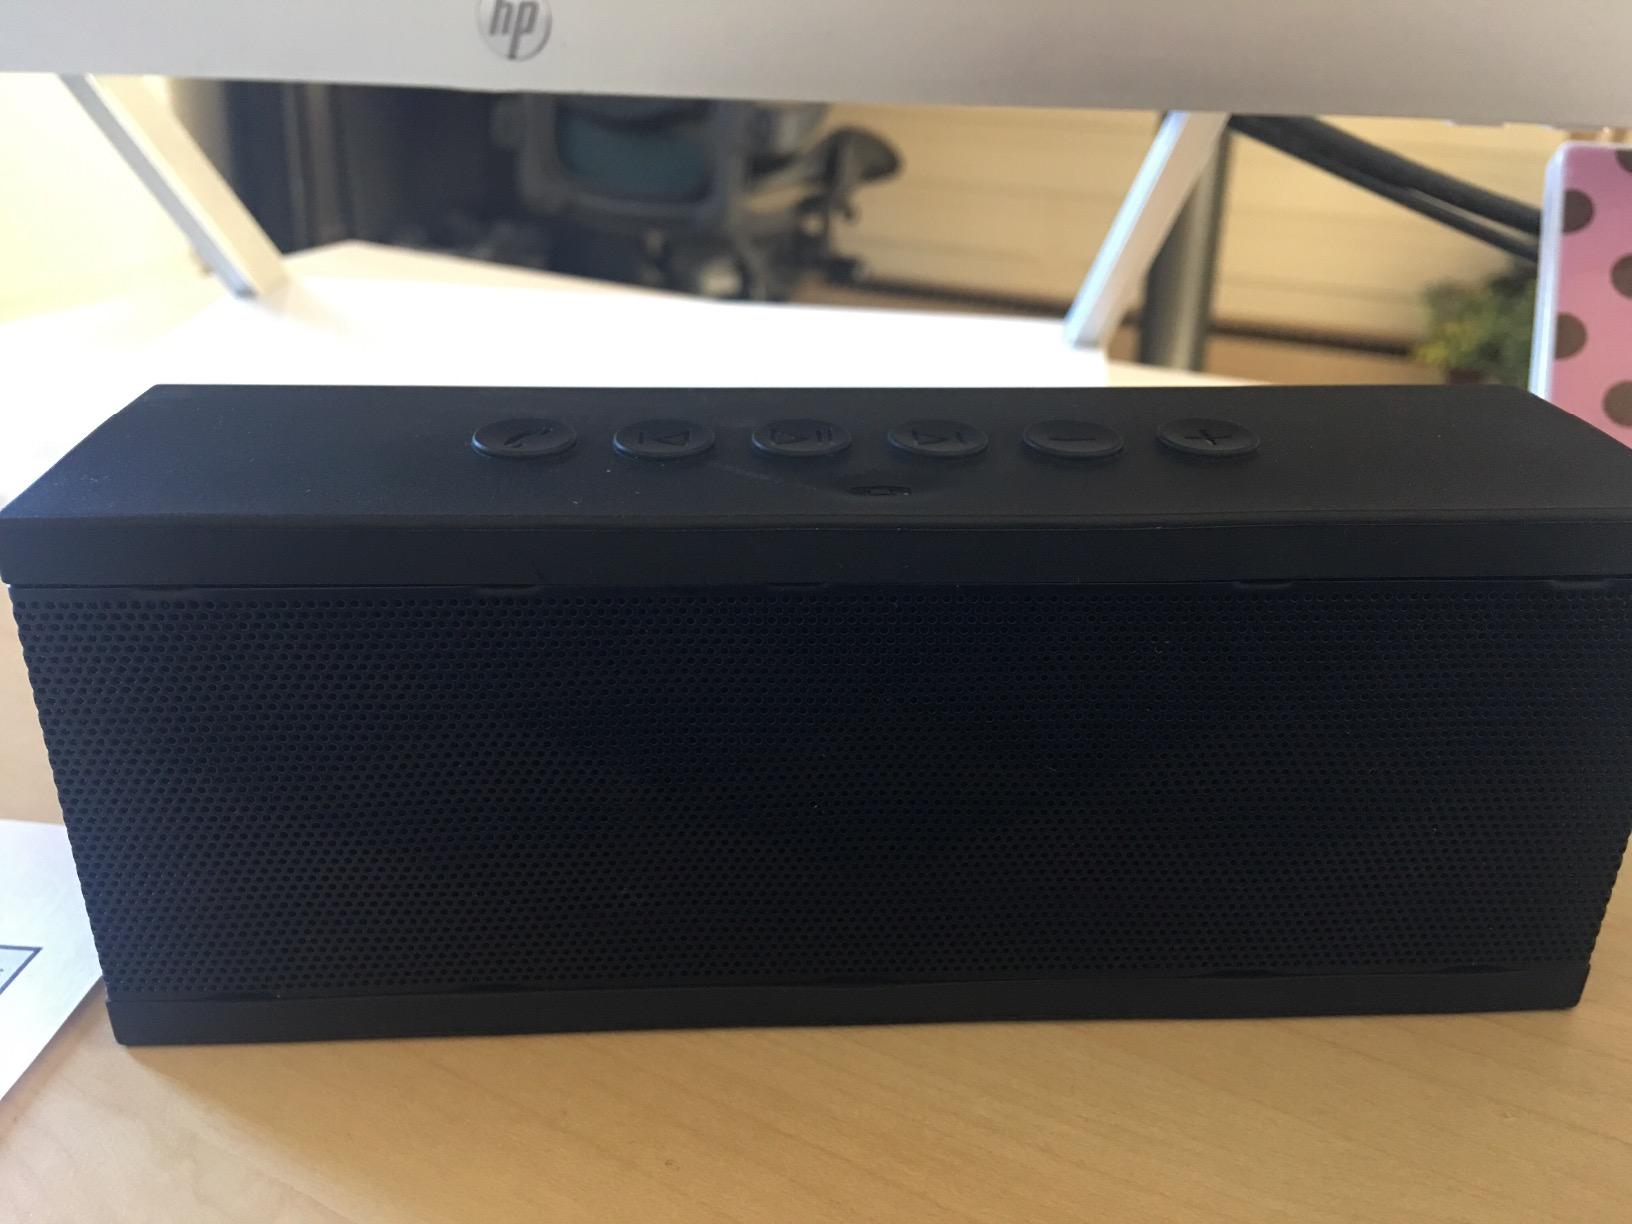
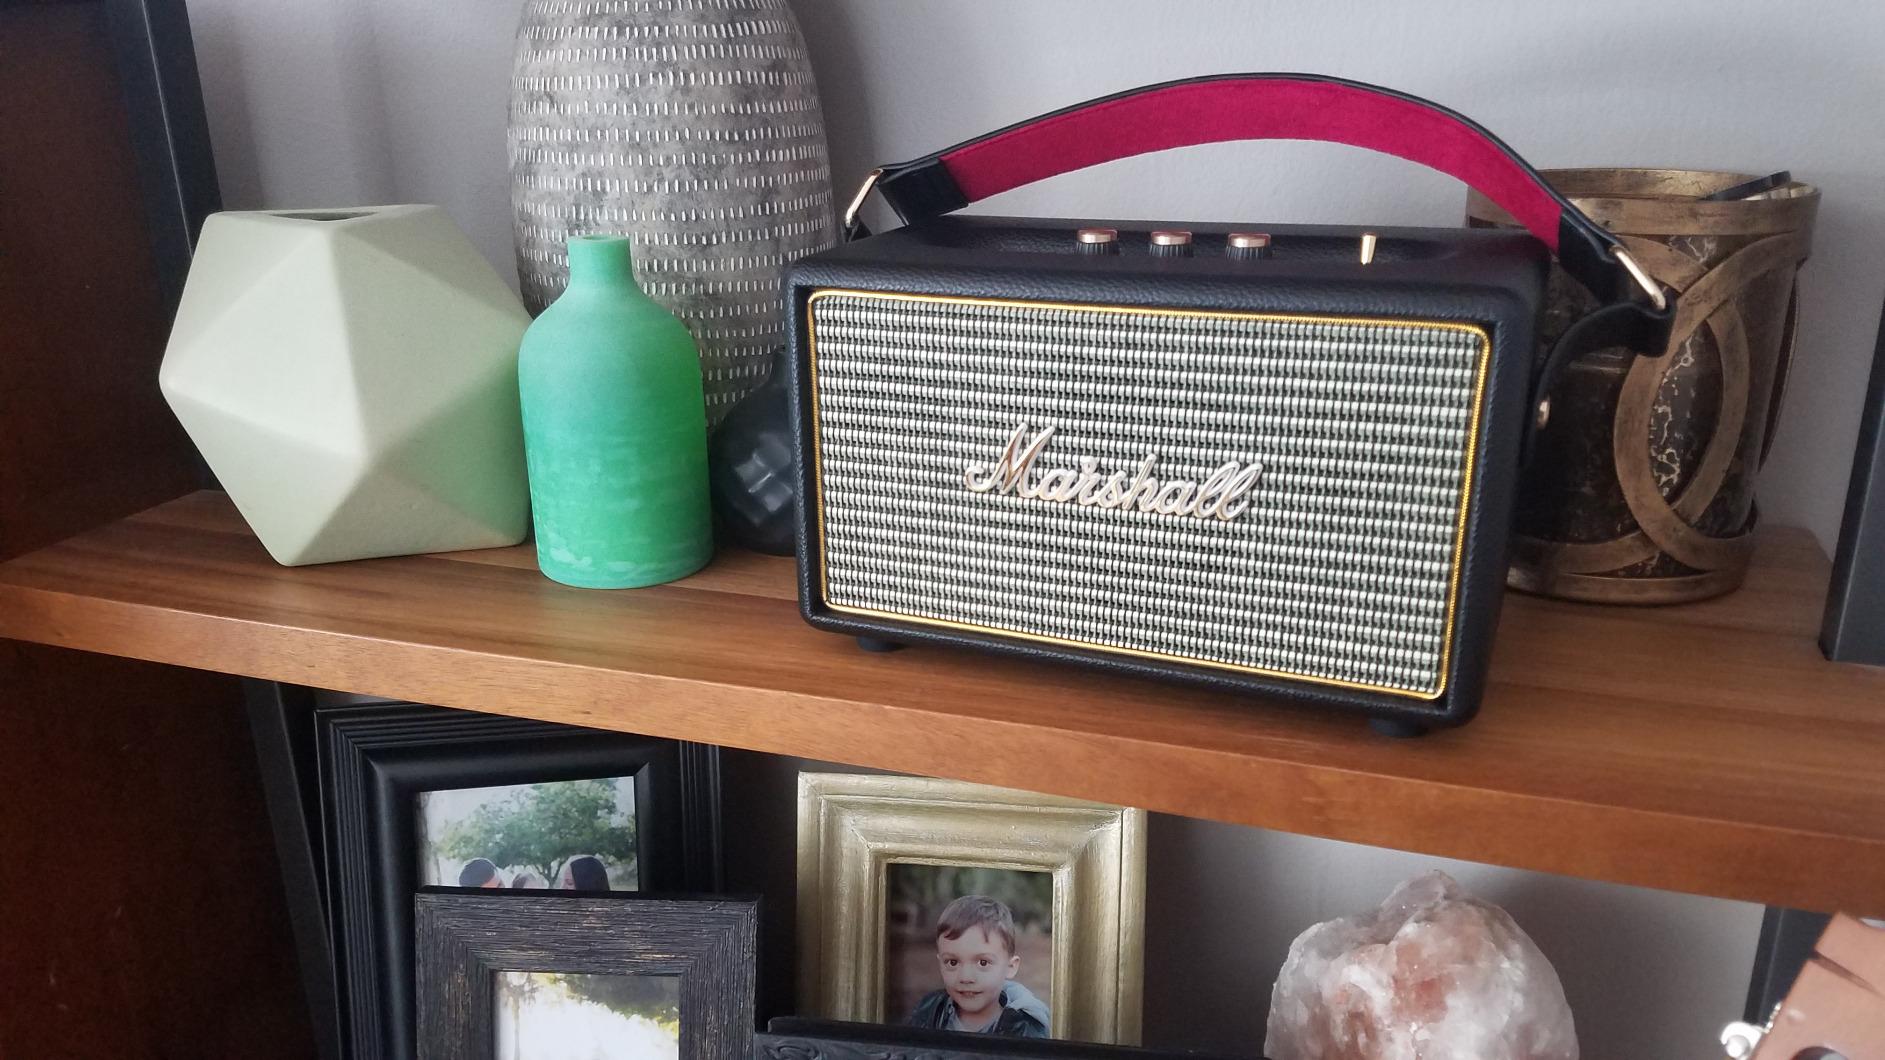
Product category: speaker
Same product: no